Delaware, Maryland and Virginia Railroad

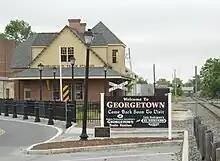
The railroad station in Georgetown, Delaware

The Pennsylvania Railroad passenger trains operated along the route until the late 1940s, stopping at towns just a few miles inland from resort towns on the eastern coast of the Delmarva Peninsula. Frequency along the route dwindled from three trains in each direction in the early 1910s to one train a day in each direction in 1941.